Cue sports

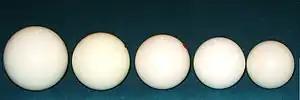
from left to right:

All cue sports are generally regarded to have evolved into indoor games from outdoor stick-and-ball lawn games, specifically those retroactively termed ground billiards, and as such to be related to the historical games jeu de mail and palle-malle, and modern trucco, croquet, and golf, and more distantly to the stickless bocce and bowls.